Terminus (office complex)

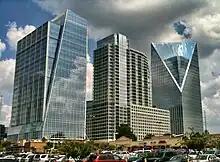
View of entire Terminus complex

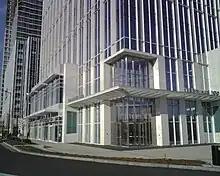
Terminus in Atlanta

Terminus is a business and residential complex located in Buckhead, Atlanta, Georgia. The office component of the district is made up of Terminus 200 and Terminus 100. Terminus 100, at the corner of Peachtree Road and Piedmont Road, is the tallest building in Terminus at 485 ft (148 m) tall, and is the 18th-tallest building in Atlanta. Terminus 200 was completed in 2009 and has 22 floors. 10 Terminus Place, the residential component of the complex, is a condominium tower with 32 floors. The name "Terminus" derives from Atlanta's original name, derived from the city's founding as the southeastern terminus for the Western & Atlantic Railroad, although the city was never officially named this.